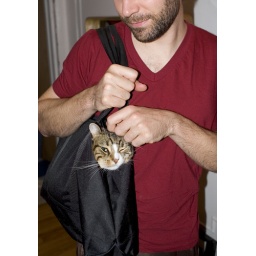
cat in the bag